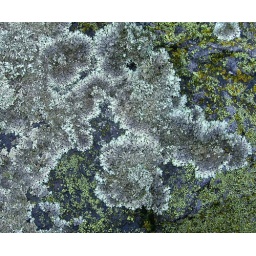
moss and lichen growing on the stone wall at the Portland Women's Forum viewpoint in the Gorge.